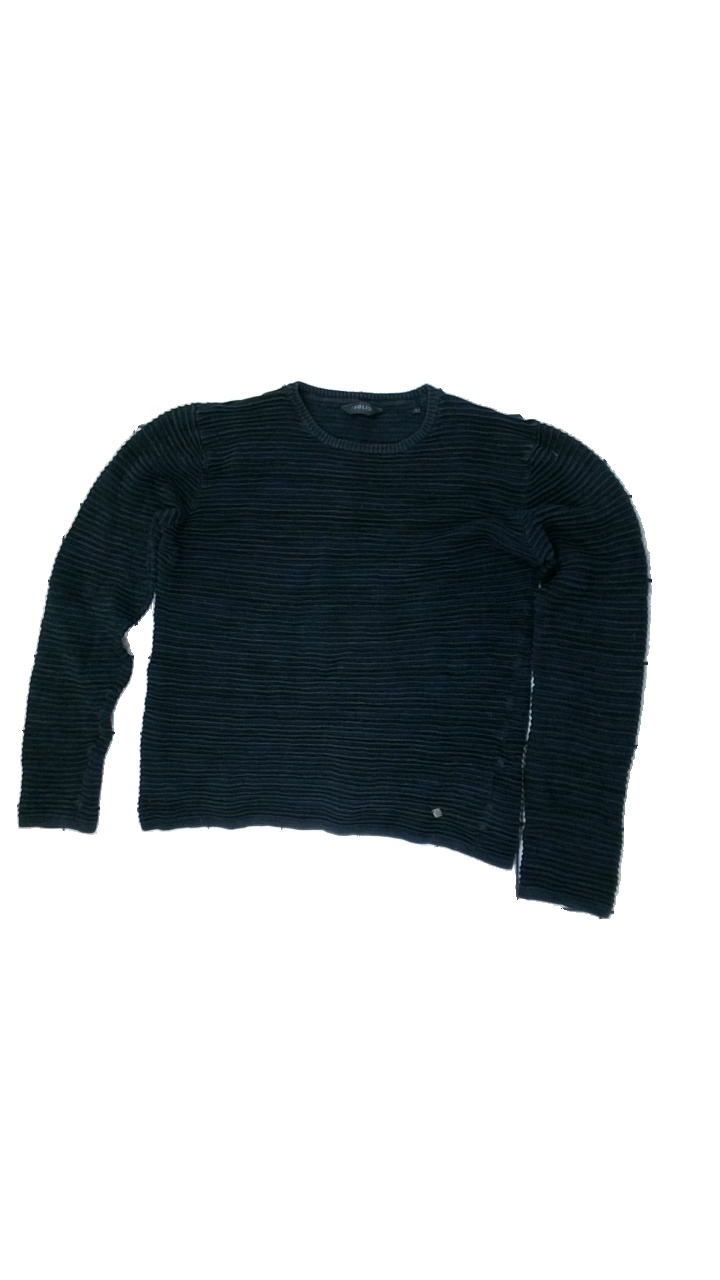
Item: Sweater (Men)
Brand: !solid
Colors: Blue
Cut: Regular, C-collar
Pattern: Striped
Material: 100% cotton
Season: All
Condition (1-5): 2
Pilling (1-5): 3
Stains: Minor
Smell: Minor
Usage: Recycle
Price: <50